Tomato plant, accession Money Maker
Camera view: vertical (180 deg); turntable rotation: 210 degrees
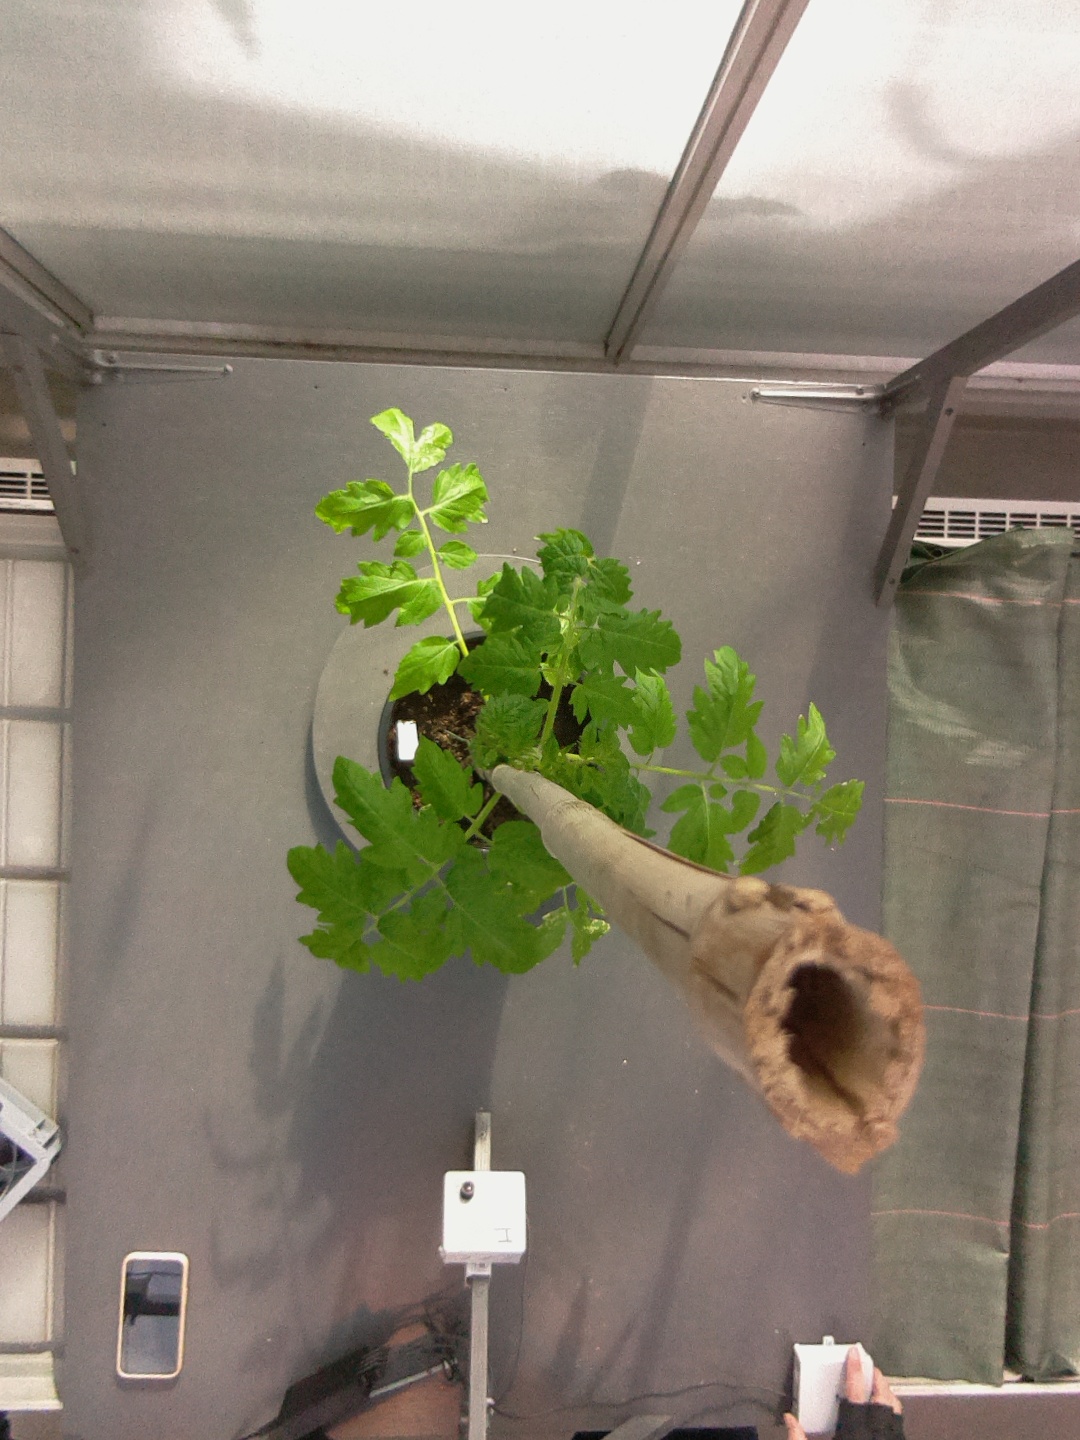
BBCH growth stage 20: First Side shoot start formed